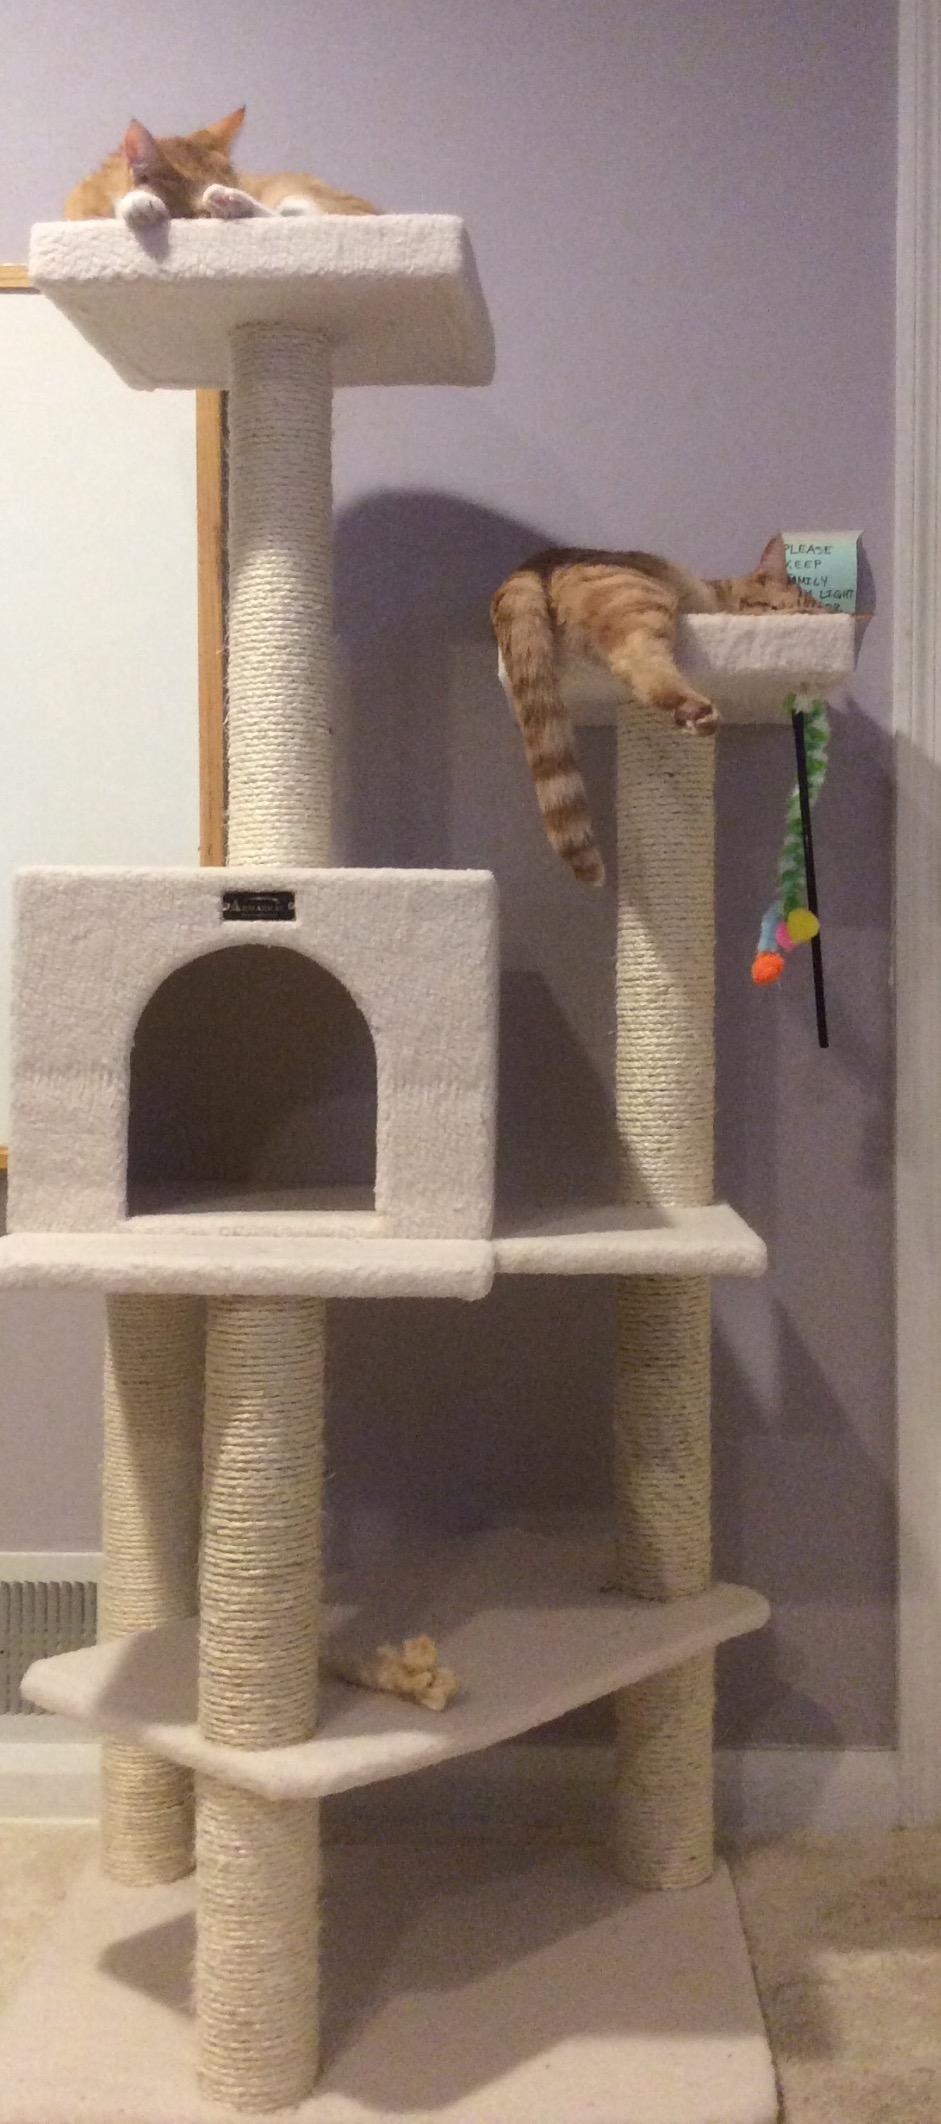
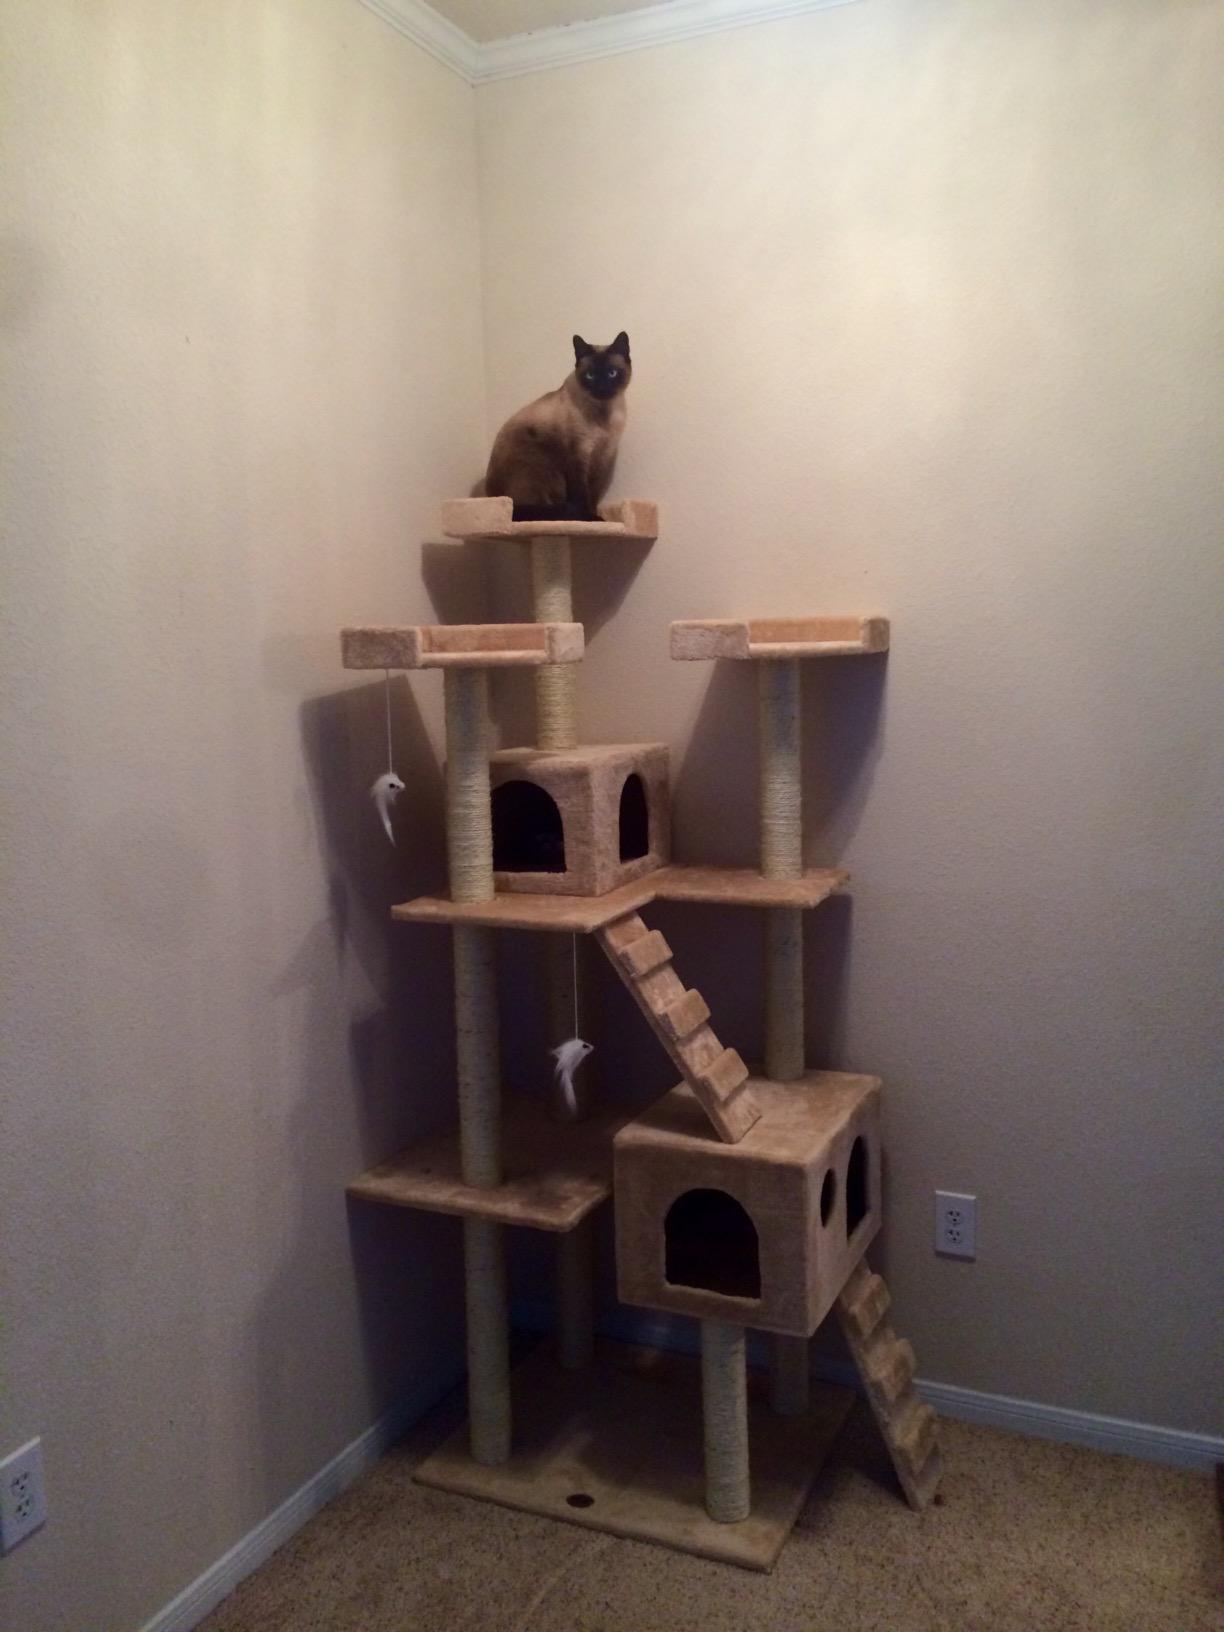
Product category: items_cat tree
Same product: no